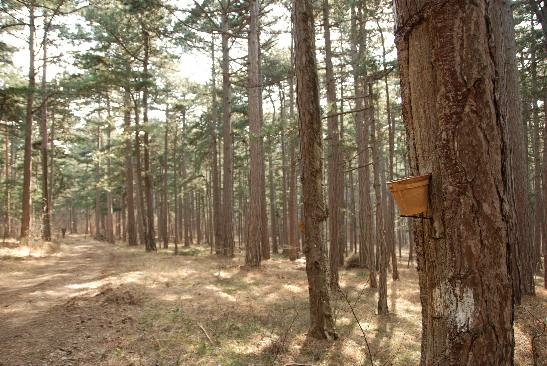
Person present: No